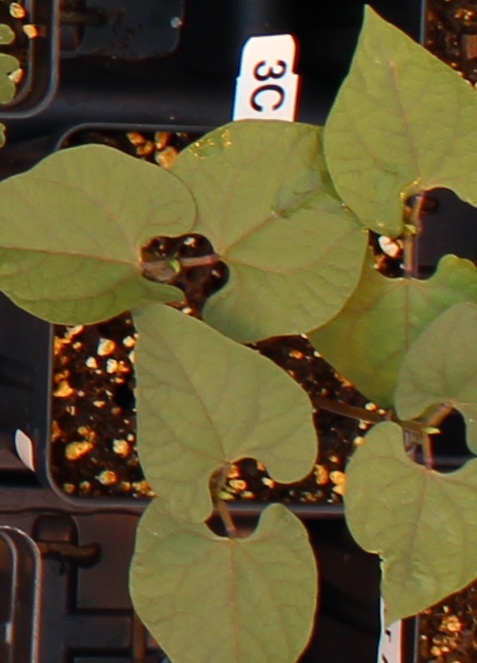
Label: Blackbean